Protein structure prediction

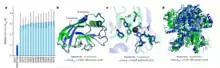
a, The performance of AlphaFold on the CASP14 dataset (n=87 protein domains) relative to the top-15 entries (out of 146 entries), group numbers correspond to the numbers assigned to entrants by CASP. Data are median and the 95% confidence interval of the median, estimated from 10,000 bootstrap samples. b, Our prediction of CASP14 target T1049 (PDB 6Y4F, blue) compared with the true (experimental) structure (green). Four residues in the C terminus of the crystal structure are B-factor outliers and are not depicted. c, CASP14 target T1056 (PDB 6YJ1). An example of a well-predicted zinc-binding site (AlphaFold has accurate side chains even though it does not explicitly predict the zinc ion). d, CASP target T1044 (PDB 6VR4)—a 2,180-residue single chain—was predicted with correct domain packing (the prediction was made after CASP using AlphaFold without intervention).

The α-helix is the most abundant type of secondary structure in proteins. The α-helix has 3.6 amino acids per turn with an H-bond formed between every fourth residue; the average length is 10 amino acids (3 turns) or 10 Å but varies from 5 to 40 (1.5 to 11 turns). The alignment of the H-bonds creates a dipole moment for the helix with a resulting partial positive charge at the amino end of the helix. Because this region has free NH groups, it will interact with negatively charged groups such as phosphates. The most common location of α-helices is at the surface of protein cores, where they provide an interface with the aqueous environment. The inner-facing side of the helix tends to have hydrophobic amino acids and the outer-facing side hydrophilic amino acids. Thus, every third of four amino acids along the chain will tend to be hydrophobic, a pattern that can be quite readily detected. In the leucine zipper motif, a repeating pattern of leucines on the facing sides of two adjacent helices is highly predictive of the motif. A helical-wheel plot can be used to show this repeated pattern. Other α-helices buried in the protein core or in cellular membranes have a higher and more regular distribution of hydrophobic amino acids, and are highly predictive of such structures. Helices exposed on the surface have a lower proportion of hydrophobic amino acids. Amino acid content can be predictive of an α-helical region. Regions richer in alanine (A), glutamic acid (E), leucine (L), and methionine (M) and poorer in proline (P), glycine (G), tyrosine (Y), and serine (S) tend to form an α-helix. Proline destabilizes or breaks an α-helix but can be present in longer helices, forming a bend.